Julius Leber

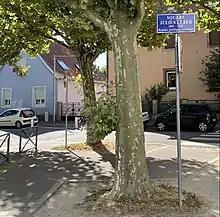
Square Julius Leber in Strasbourg, France

Leber was betrayed by an informer among an underground communist group led by Anton Saefkow, with whom he had sought contact. He was arrested by the Gestapo on 5 July 1944, fifteen days before Stauffenberg's attempt on Hitler's life in the Wolf's Lair in East Prussia. On 20 October, Leber was accused in a trial before the "Volksgerichtshof" alongside Adolf Reichwein, Hermann Maass and Gustav Dahrendorf. Leber was sentenced to death, and executed on 5 January 1945 at Plötzensee Prison in Berlin.